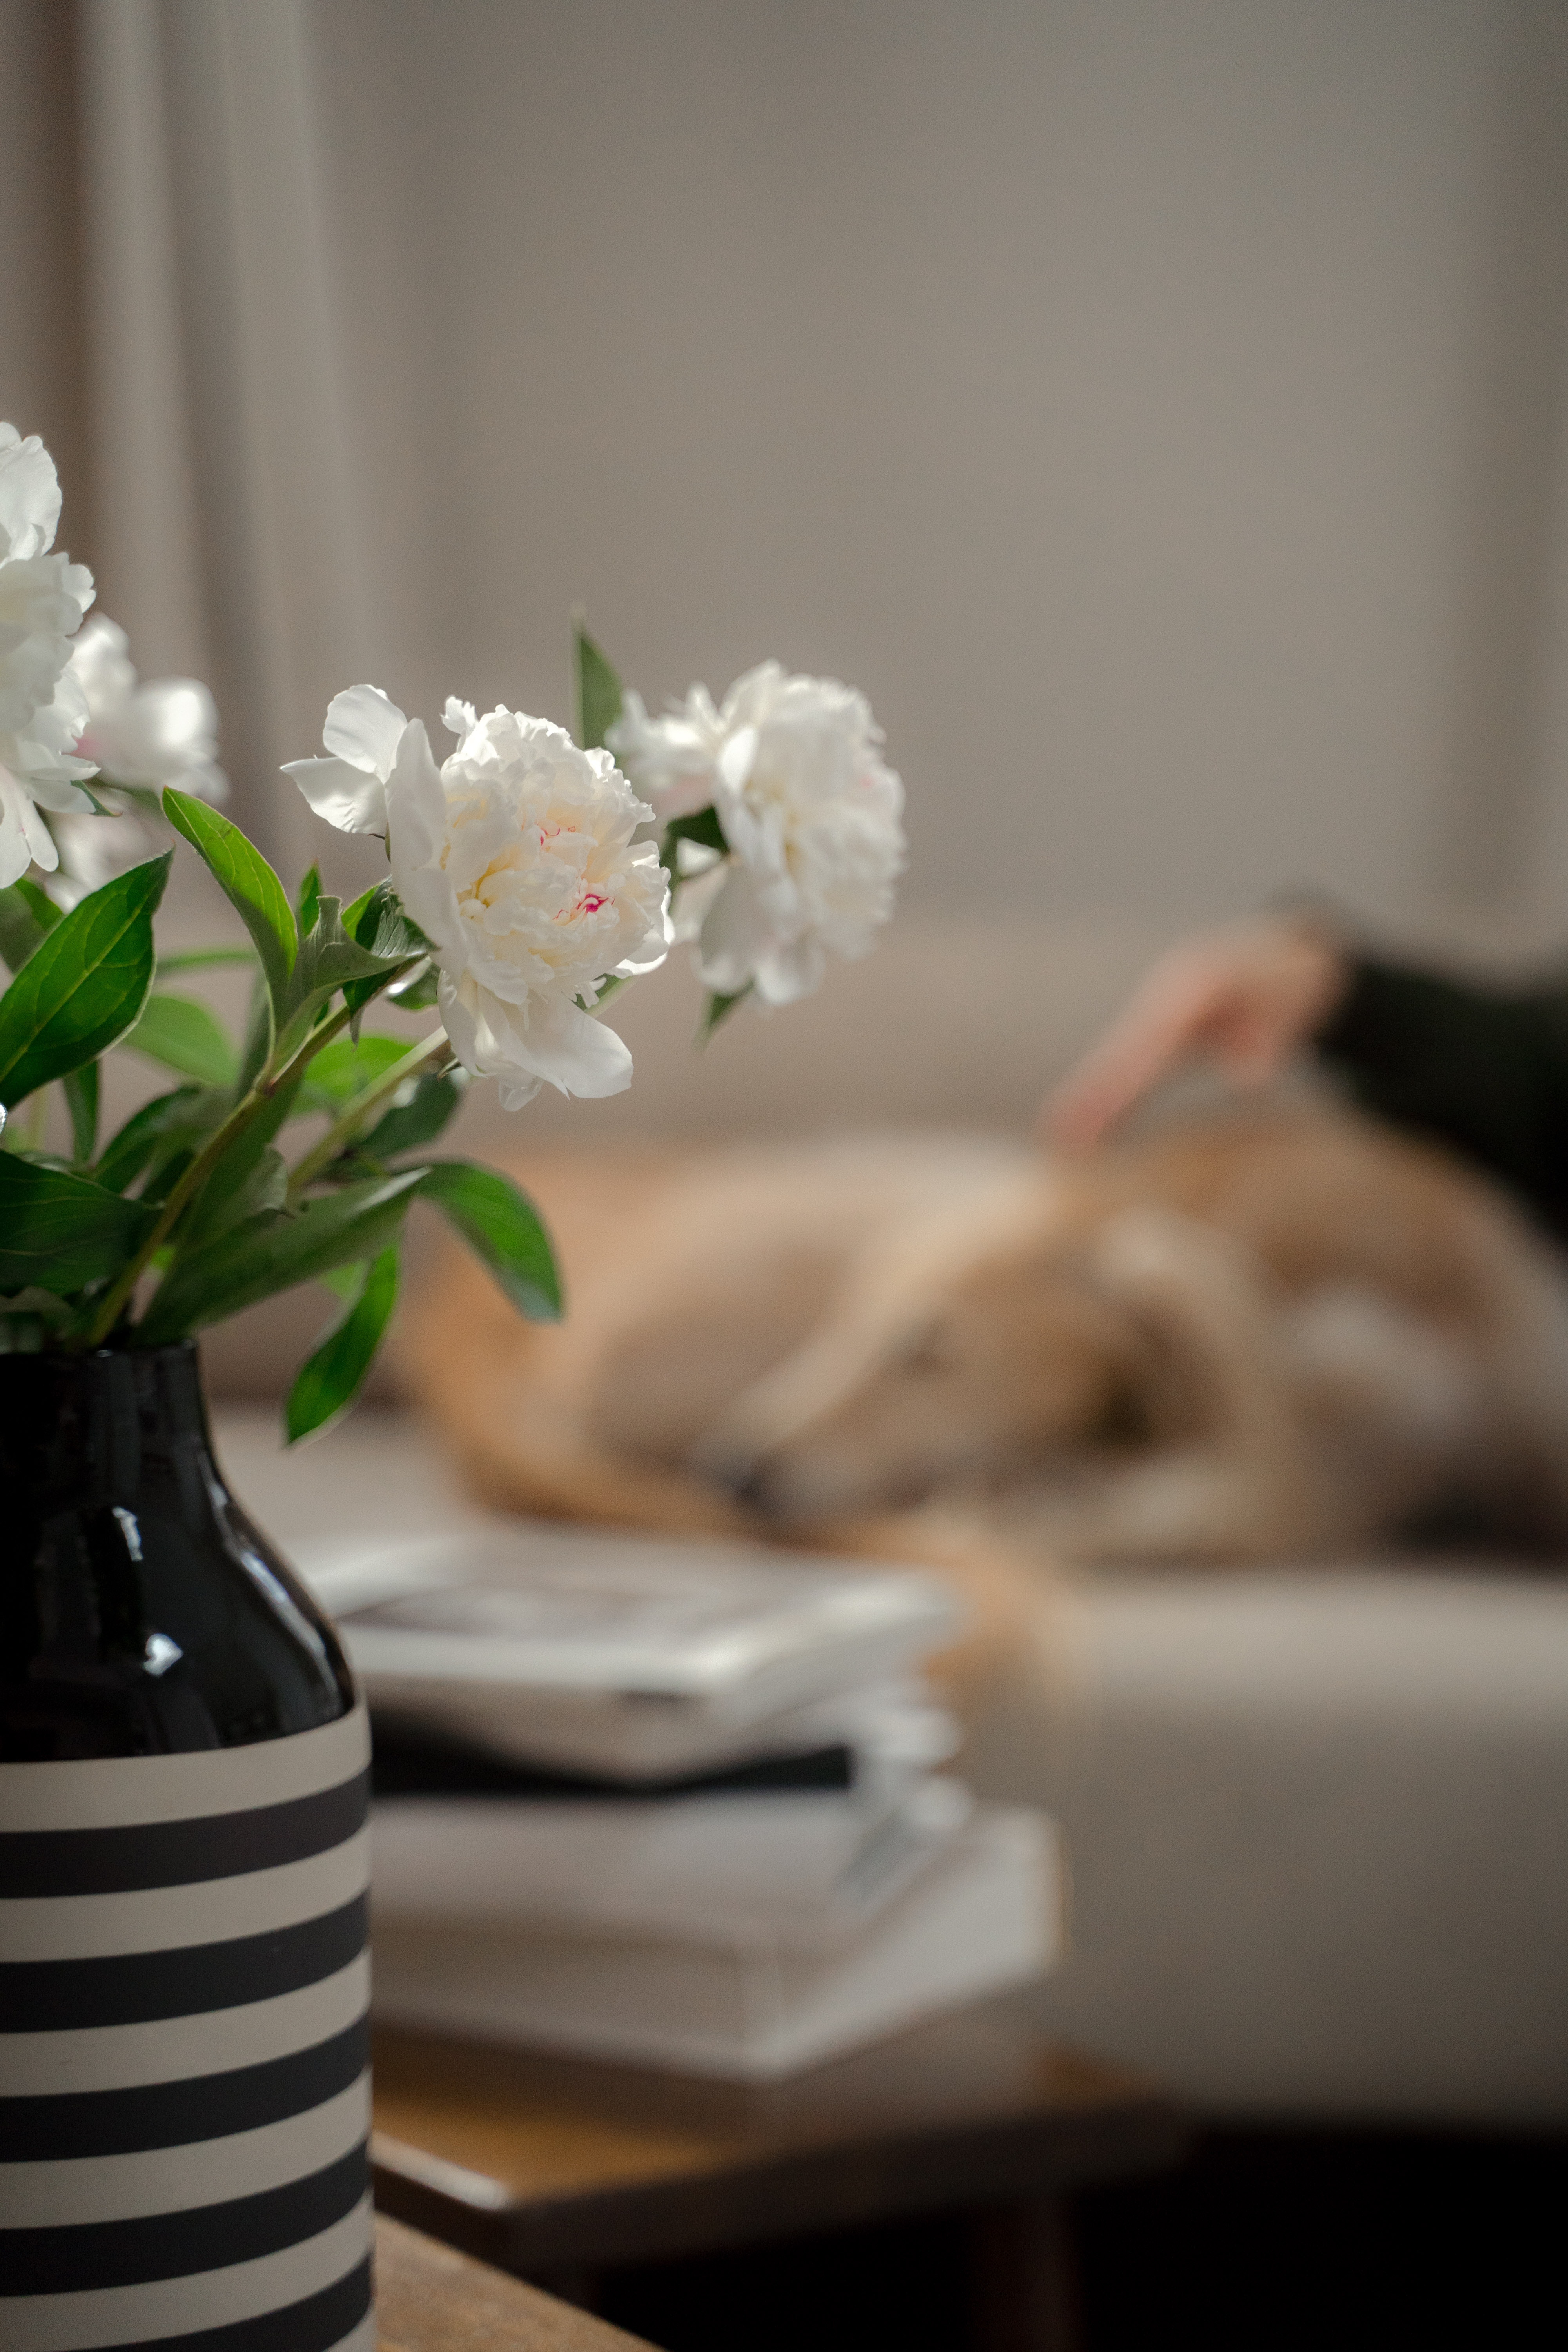
game, flower, plant, flowerpot, vase, petal, flower arranging, wedding ceremony supply, bouquet, artificial flower, serveware, drinkware, event, floristry, centrepiece, cut flowers, floral design, tableware, artifact, herbaceous plant, table, flowering plant, porcelain, room, tablecloth, linens, still life photography, interior design, still life, automotive design, home accessories, pottery, ikebana, plant stem, rose family, chair, ceremony